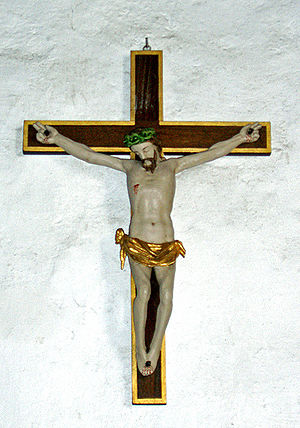
Borum Kirke
Krucifiks Borum Kirke, Århus Kommune, Denmark
Borum Kirke, er en landsbykirke i landsbyen Borum, hvis ældste dele, skib og kor er opført af granitkvadre i romansk stil. Oprindelig har koret været afsluttet af en halvrund apsis, men den var så faldefærdig, at den blev nedrevet i 1814. Kirken ligger hævet over landsbyen i dennes sydvestlige hjørne, med præstegården som nærmeste nabo mod syd. Kirkegården er i 1916 udvidet mod syd og vest og tidligere sandsynligvis også mod nord. De gamle markstensdiger, omtalt første gang i 1615, er genanvendt i cementafdækkede kløvstensmure, opført i slutningen af 1800'rne og 1911. Borum kirke har 32 stolestader med plads til 125 personer.